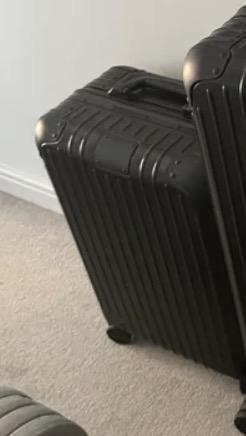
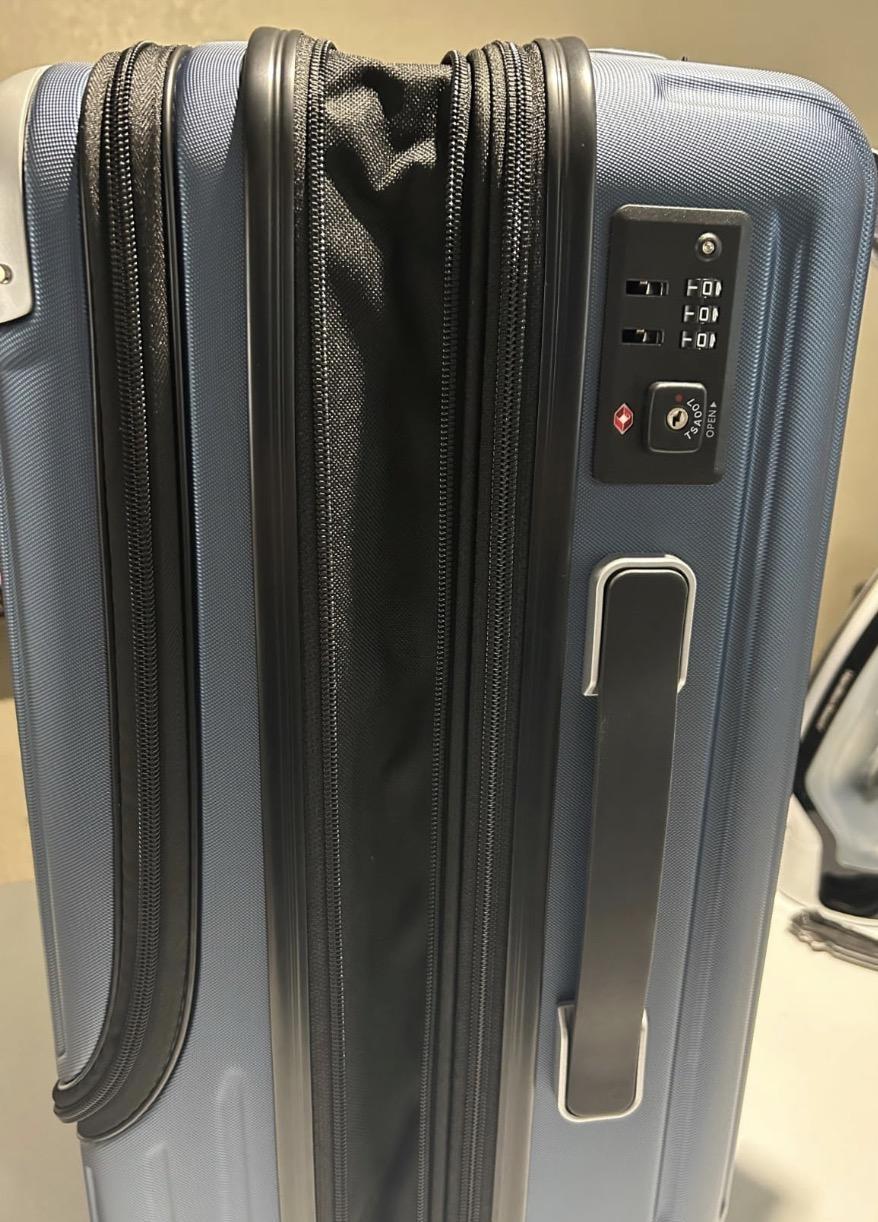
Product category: items_tea
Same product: no